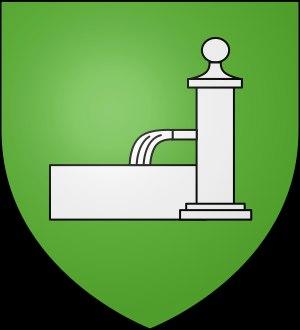
Cette page contient les pages d'homonymie de Fontaine, La Fontaine et de La Fontaine.